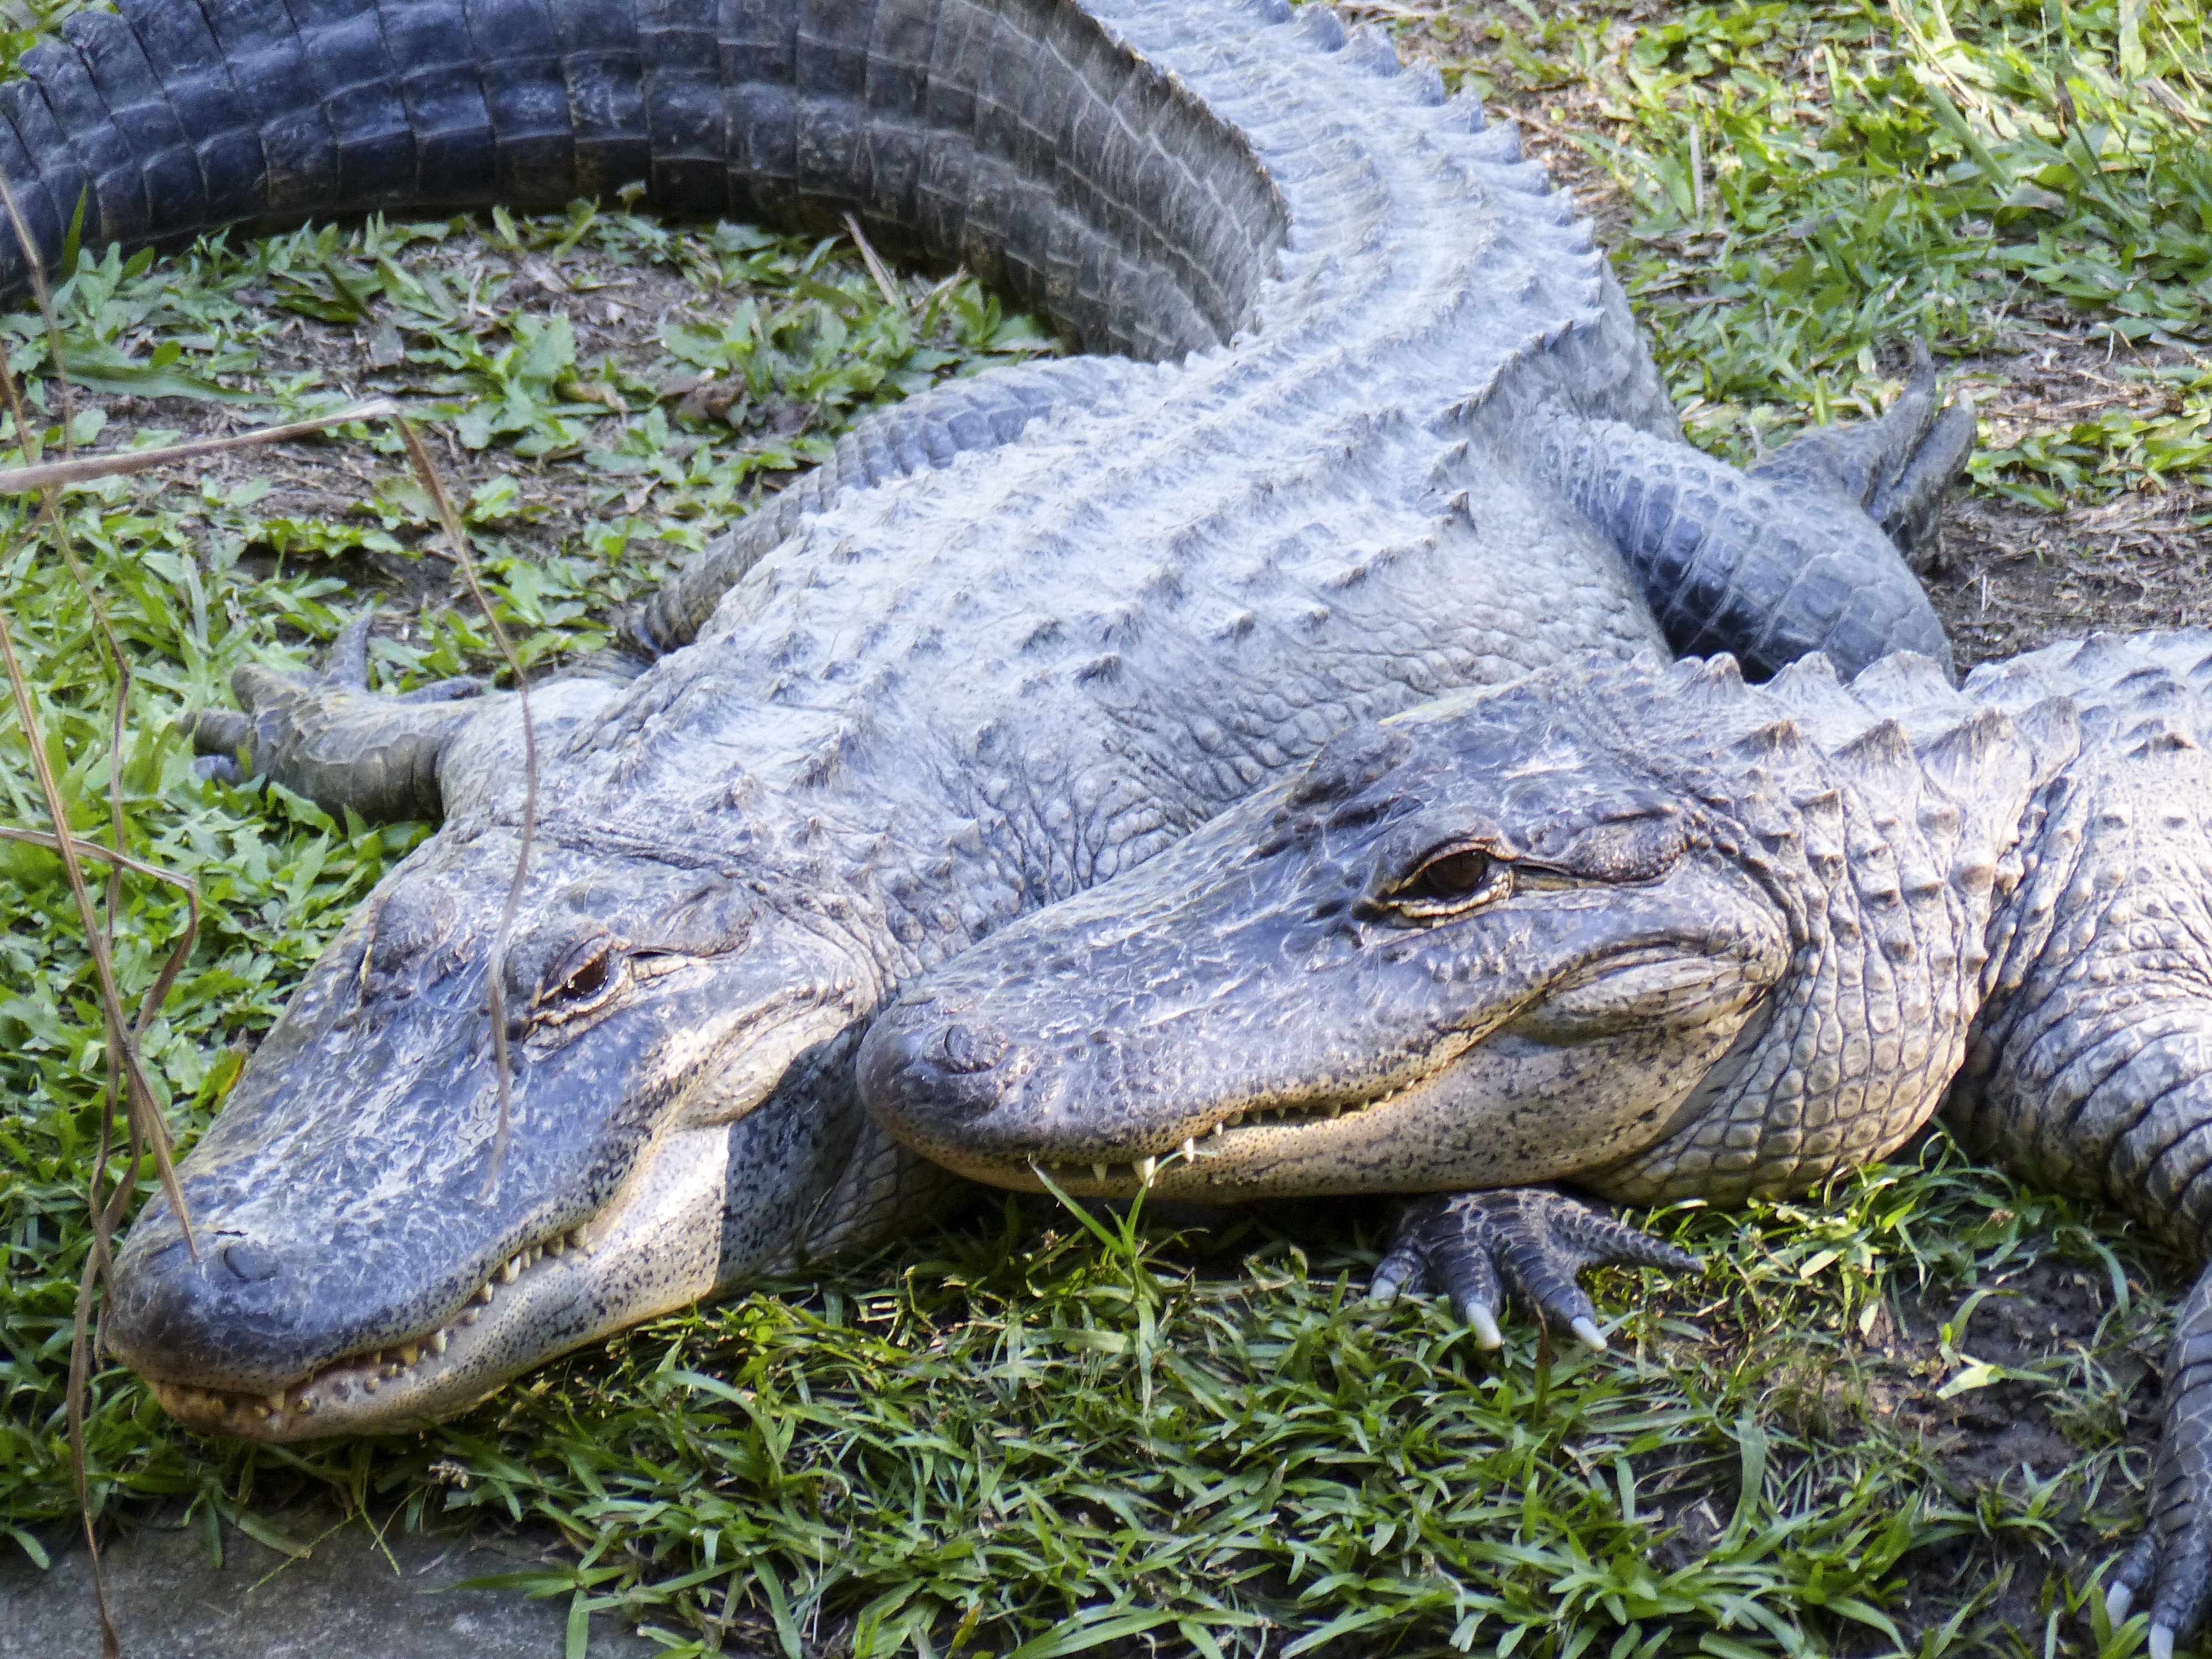
water, nature, swamp, leather, animal, wildlife, wild, tropical, predator, reptile, amphibian, fauna, crocodile, alligator, scary, head, skin, vertebrate, creature, teeth, hunter, dangerous, crocodylus, crocodilia, american alligator, gharial, nile crocodile